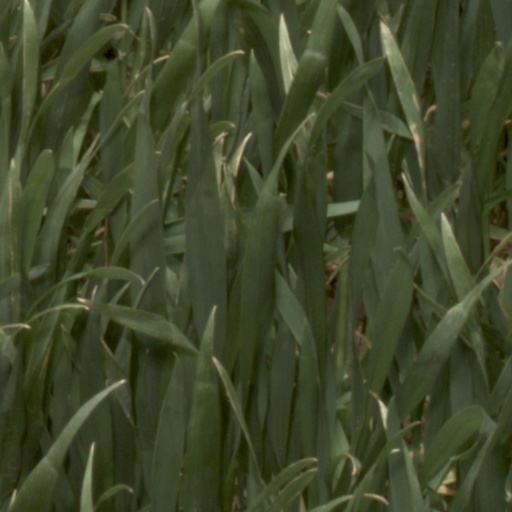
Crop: wheat